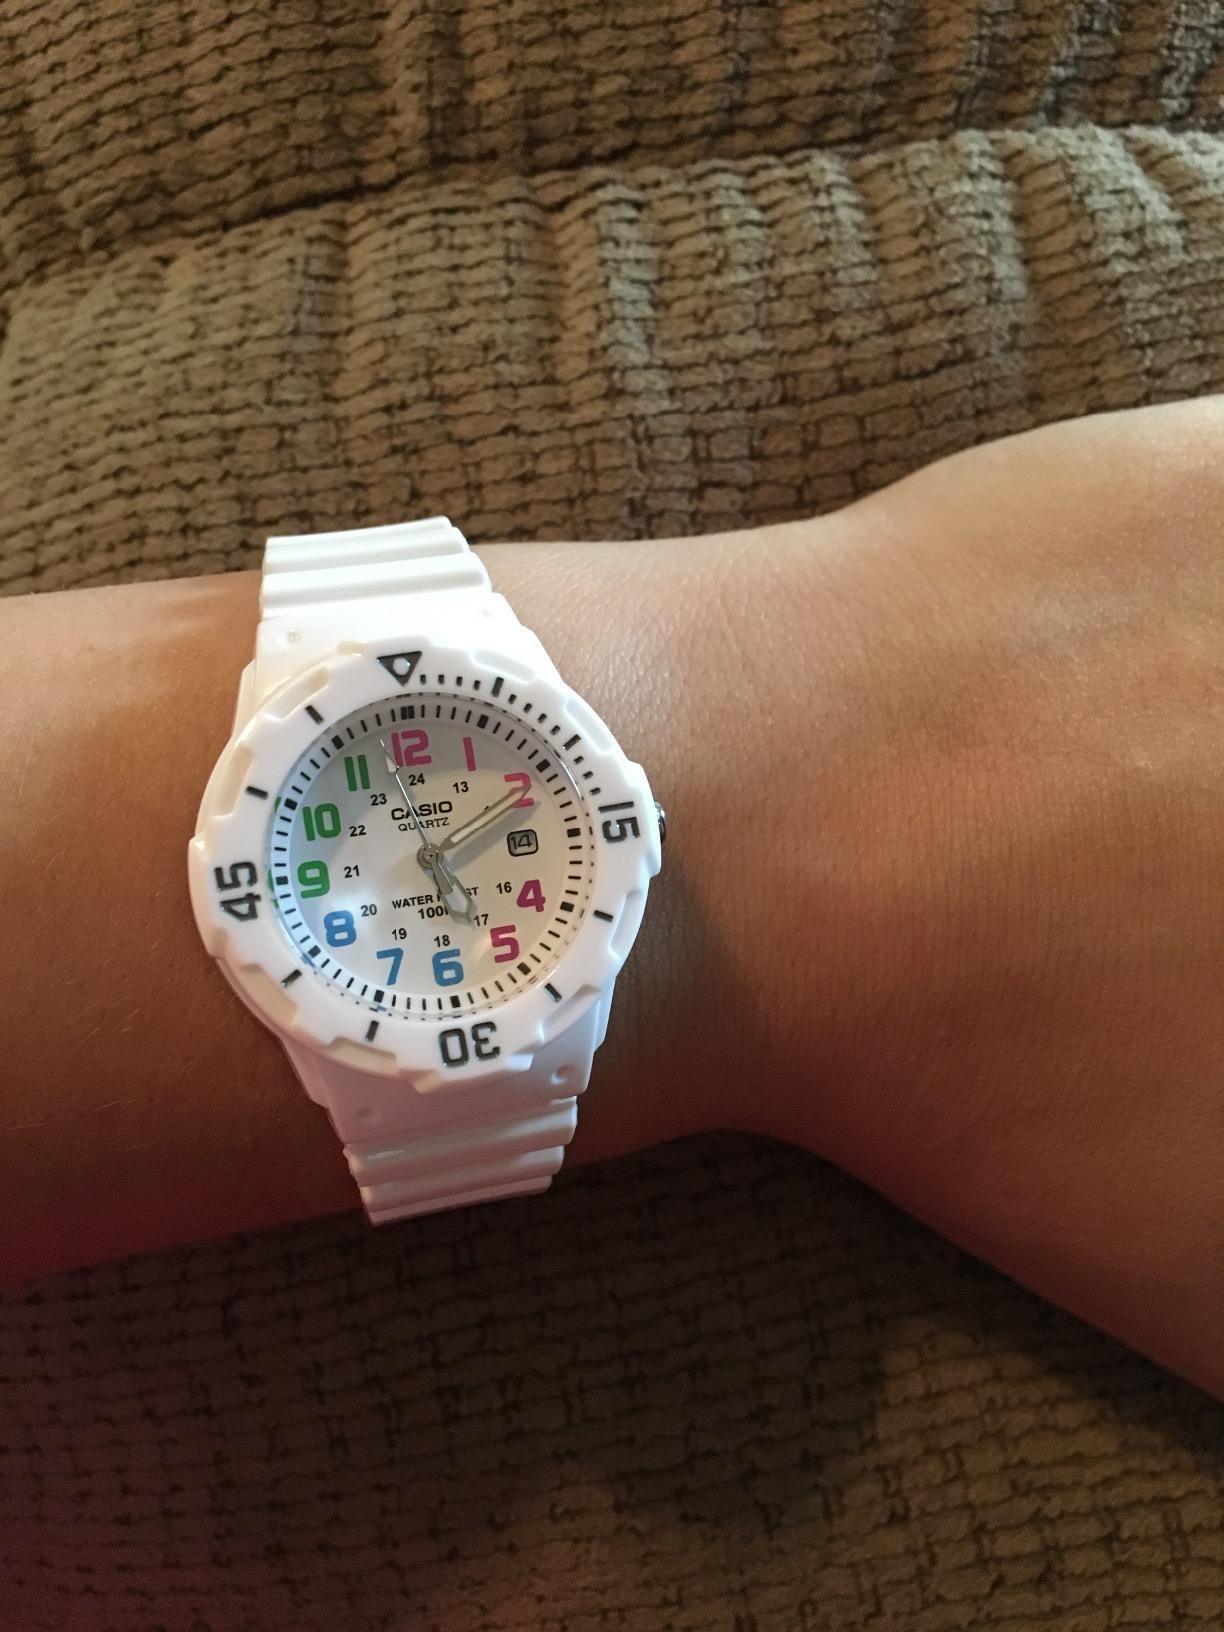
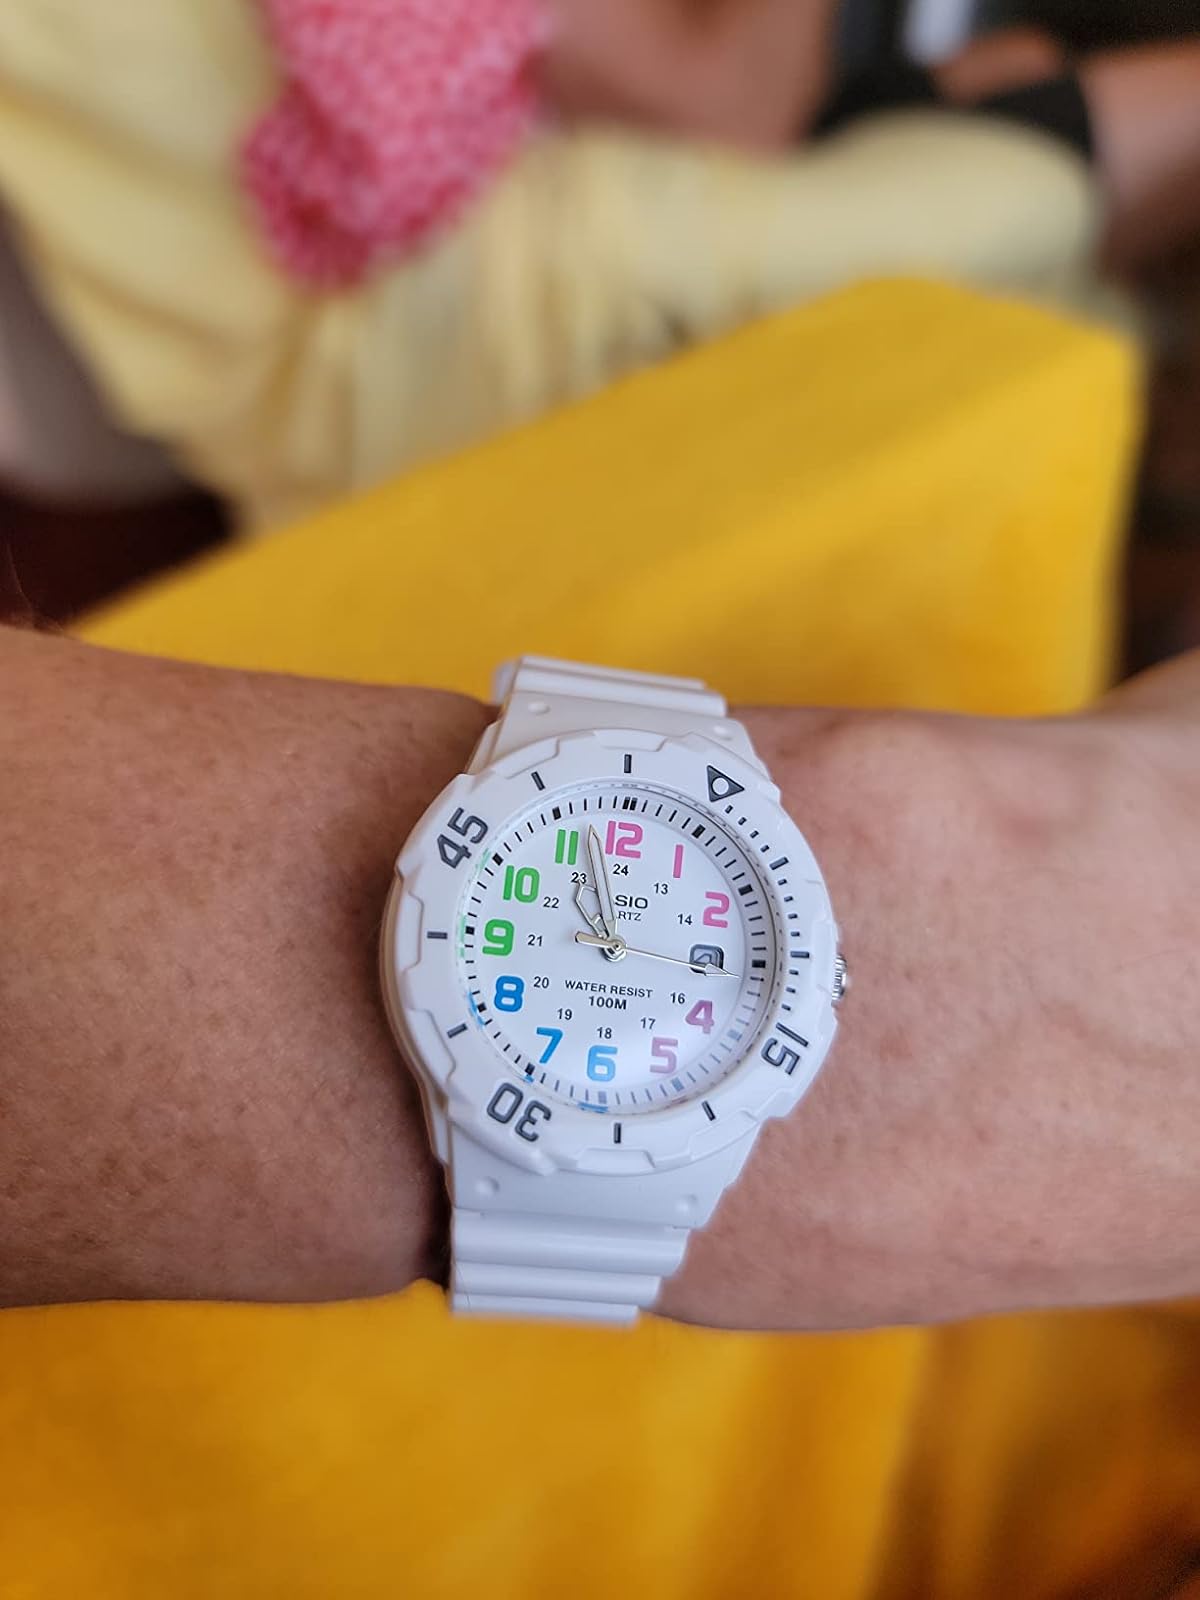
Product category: accessories_watch
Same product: yes